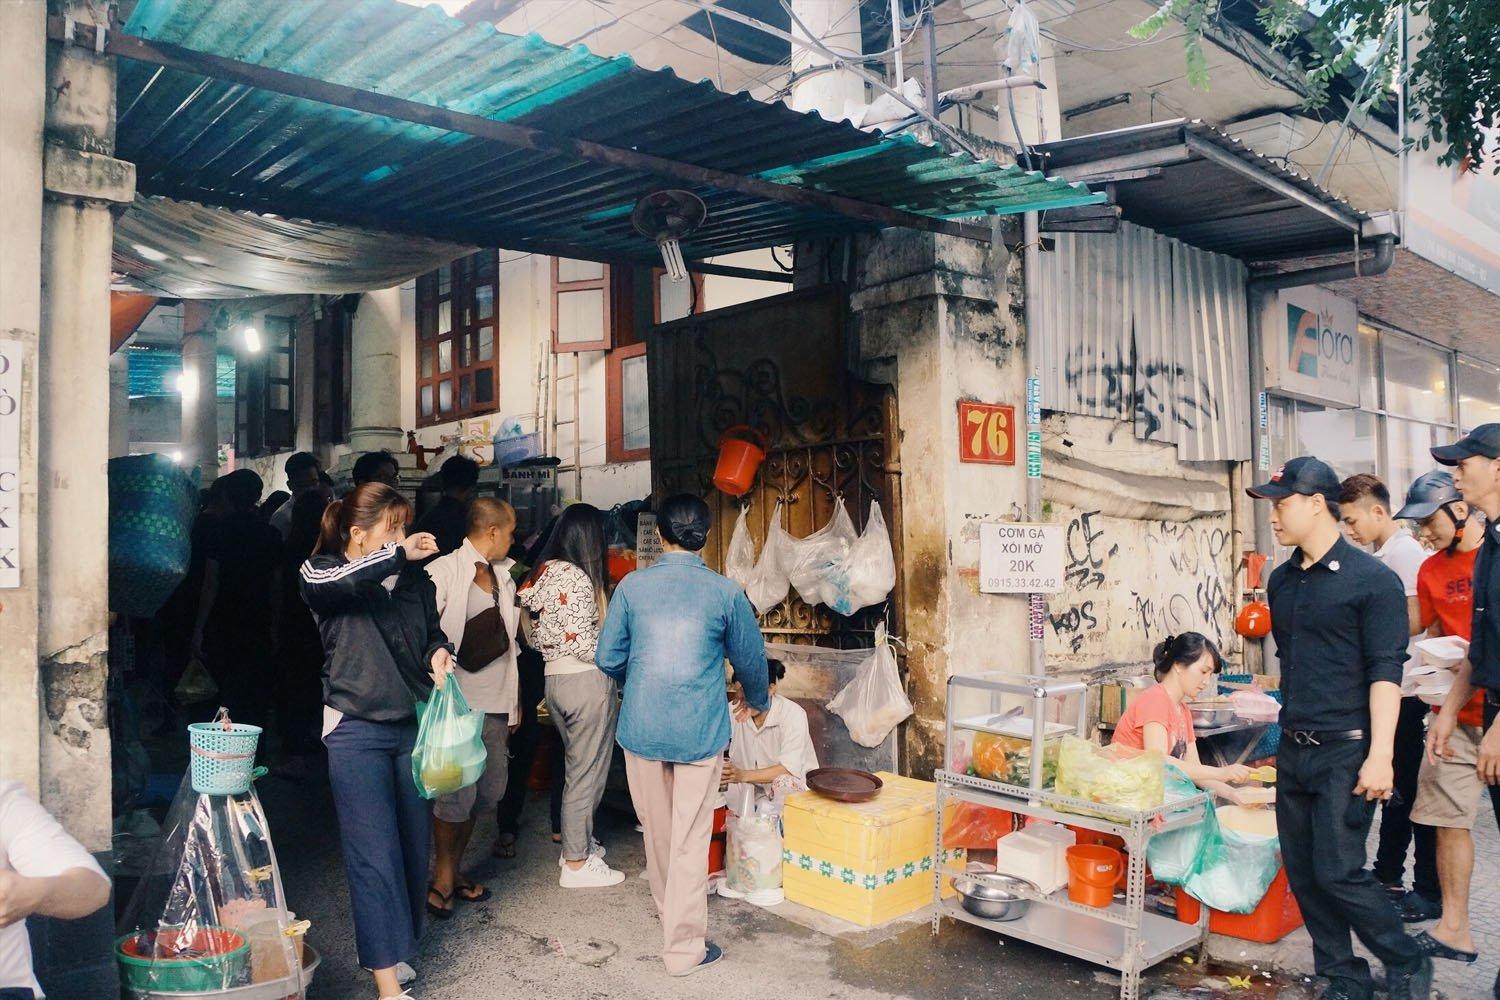
quầy hàng bên cạnh quầy bán xôi là của người phụ nữ mặc áo trắng